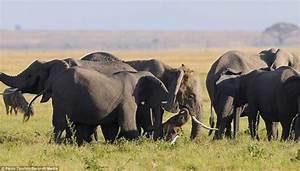
elephant